Answer in natural language. Considering the relative positions, is gray colour dining table (marked A) to the left or right of Doorway (marked C)? Choose between the following options: right or left
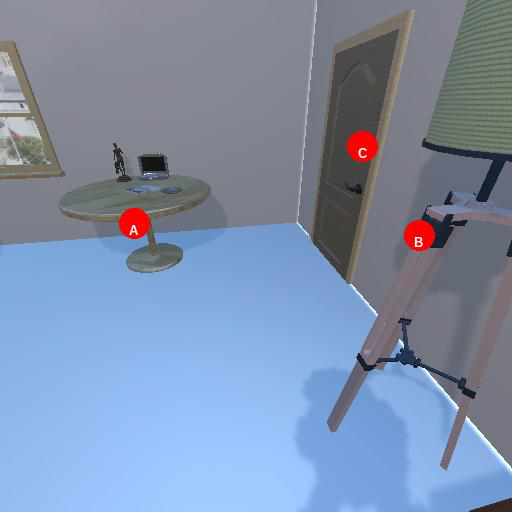
<answer>left</answer>